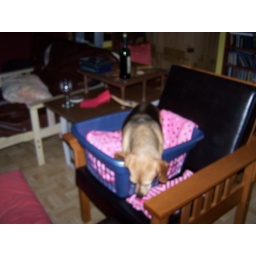
Came home and found her in the laundry basket, which was precariously sitting in a chair.